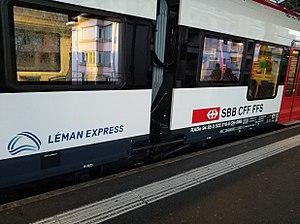
Le Léman Express, abrégé en LEX, est un réseau au gabarit ferroviaire de transport en commun qui dessert Genève et son agglomération transfrontalière. Constitué de six lignes, il dessert 45 gares pour 230 kilomètres de voies. De par sa situation transfrontalière, à cheval sur la Suisse et la France, ce réseau est coordonné par Lémanis, une filiale commune aux deux exploitants, les CFF et la SNCF, qui est aussi chargée de sa promotion.